BAE Systems Maritime – Maritime Services

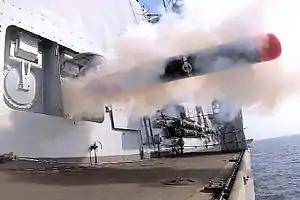
Sting Ray Torpedo (Training Variant) being fired by "HMS Westminster"

Maritime Services designs, manufactures and supports a wide range of underwater weapons and autonomous underwater vehicles, including Spearfish heavyweight torpedoes, Stingray lightweight torpedoes, Herne Extra Large Unmanned Underwater Vehicles and Archerfish expendable mine neutralisers. Currently, Maritime Services is undertaking a £270 million programme to upgrade the Spearfish torpedo. The upgrade includes a new insensitive-munition warhead from TDW, a change to the fuel system to improve safety, full digitisation of the weapon and a new fibre optic guidance link to improve performance. The upgraded torpedoes will enter operational service onboard all Royal Navy submarines by 2025. Following the upgrade of the Spearfish Heavyweight torpedo, Maritime Services will upgrade the Sting Ray lightweight torpedo.